Air show

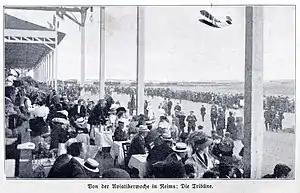
The Grande Semaine d'Aviation de la Champagne airshow in Reims, France in August 1909

An air show (or airshow, air fair, air tattoo) is a public event where aircraft are exhibited. They often include aerobatics demonstrations, without which they are called "static air shows" with aircraft parked on the ground.